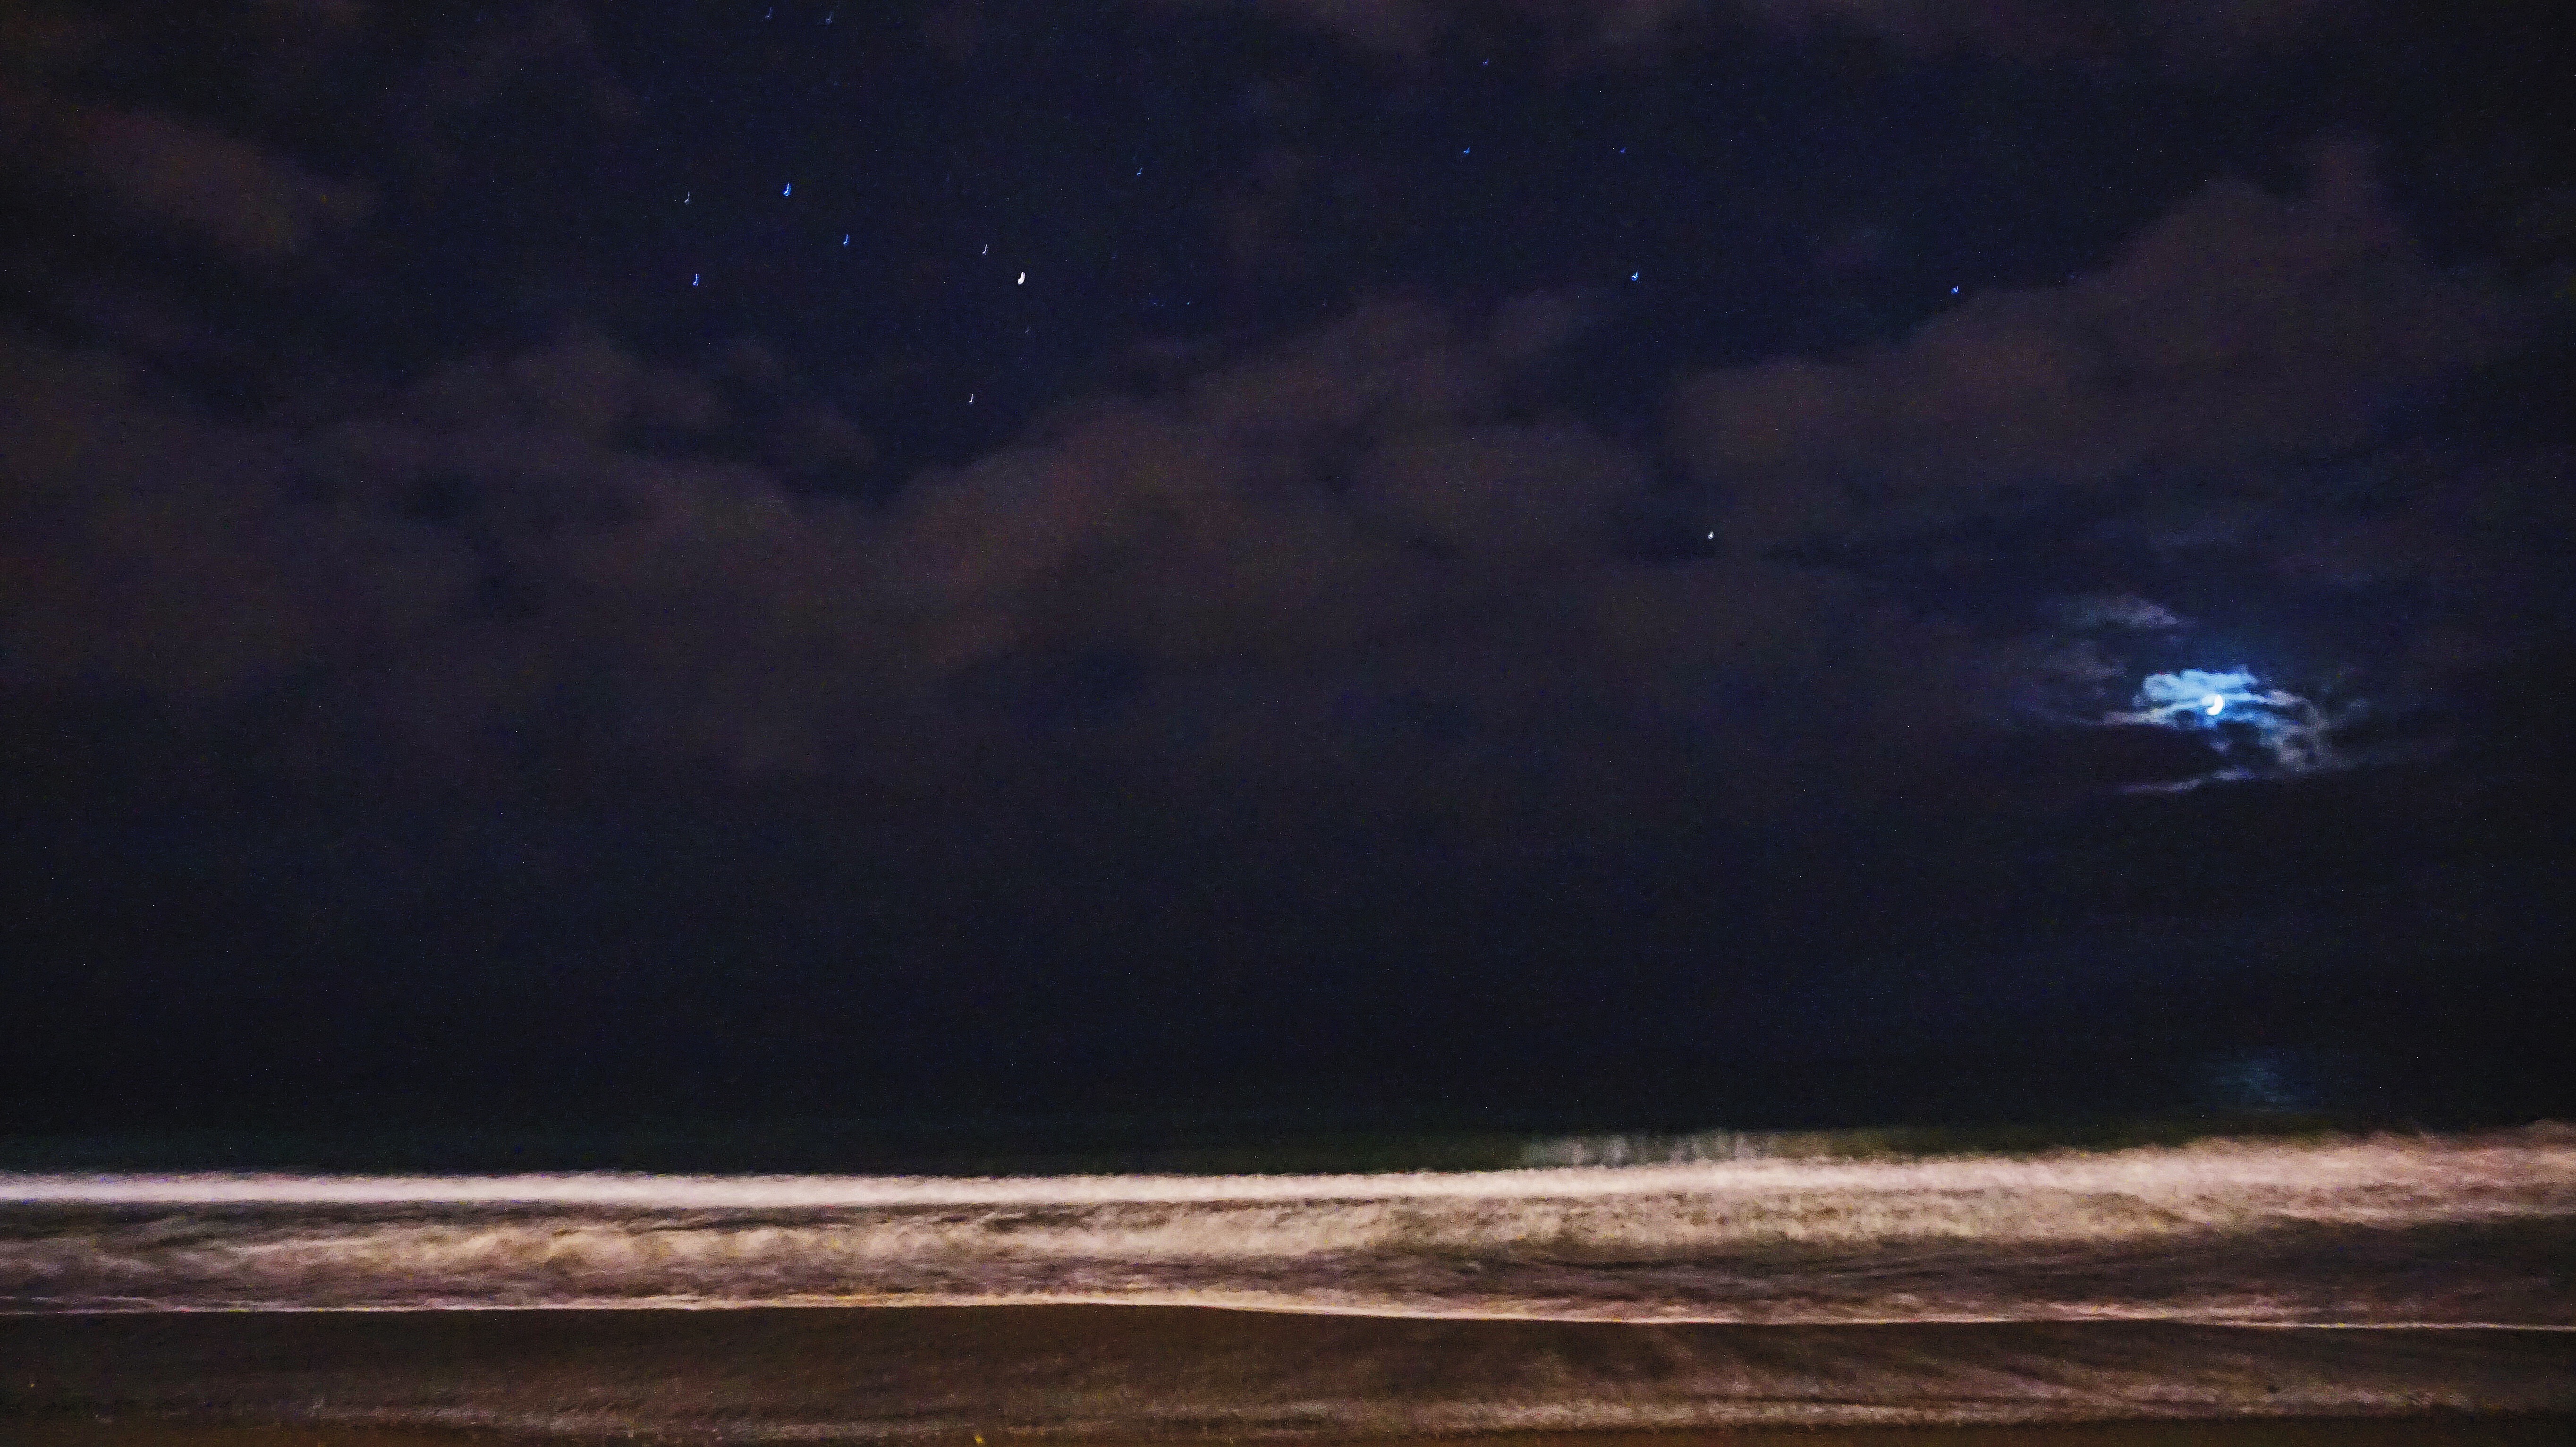
sea, ocean, horizon, light, cloud, sky, night, sunlight, wave, dawn, atmosphere, dusk, evening, darkness, moonlight, astronomical object